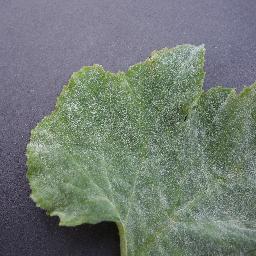
Label: Squash___Powdery_mildew